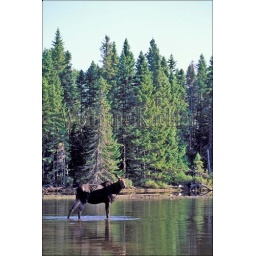
Usa, maine, moosehead lake near rockwood, socatean stream, moose cow in river feeding